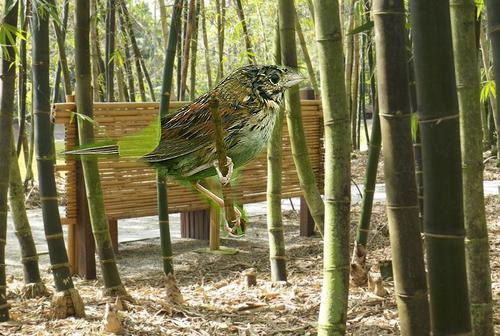
Bird species: Henslow_Sparrow
Bird type: landbird
Background: land